Science of photography

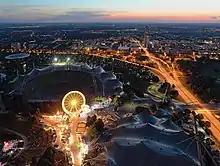
Light trails

Light trails are another photographic effect where motion blur is used. Photographs of the lines of light visible in long exposure photos of roads at night are one example of the effect. This is caused by the cars moving along the road during the exposure. The same principle is used to create star trail photographs.